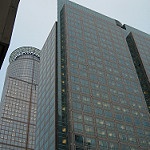
Scene: Outdoor